Newton (unit)

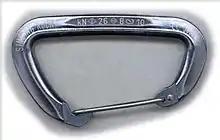
A carabiner used in rock climbing, with a safety rating of 26 kN when loaded along the spine with the gate closed, 8 kN when loaded perpendicular to the spine, and 10 kN when loaded along the spine with the gate open.

Large forces may be expressed in kilonewtons (kN), where . For example, the tractive effort of a Class Y steam train locomotive and the thrust of an F100 jet engine are both around 130 kN.